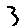
Label: 3